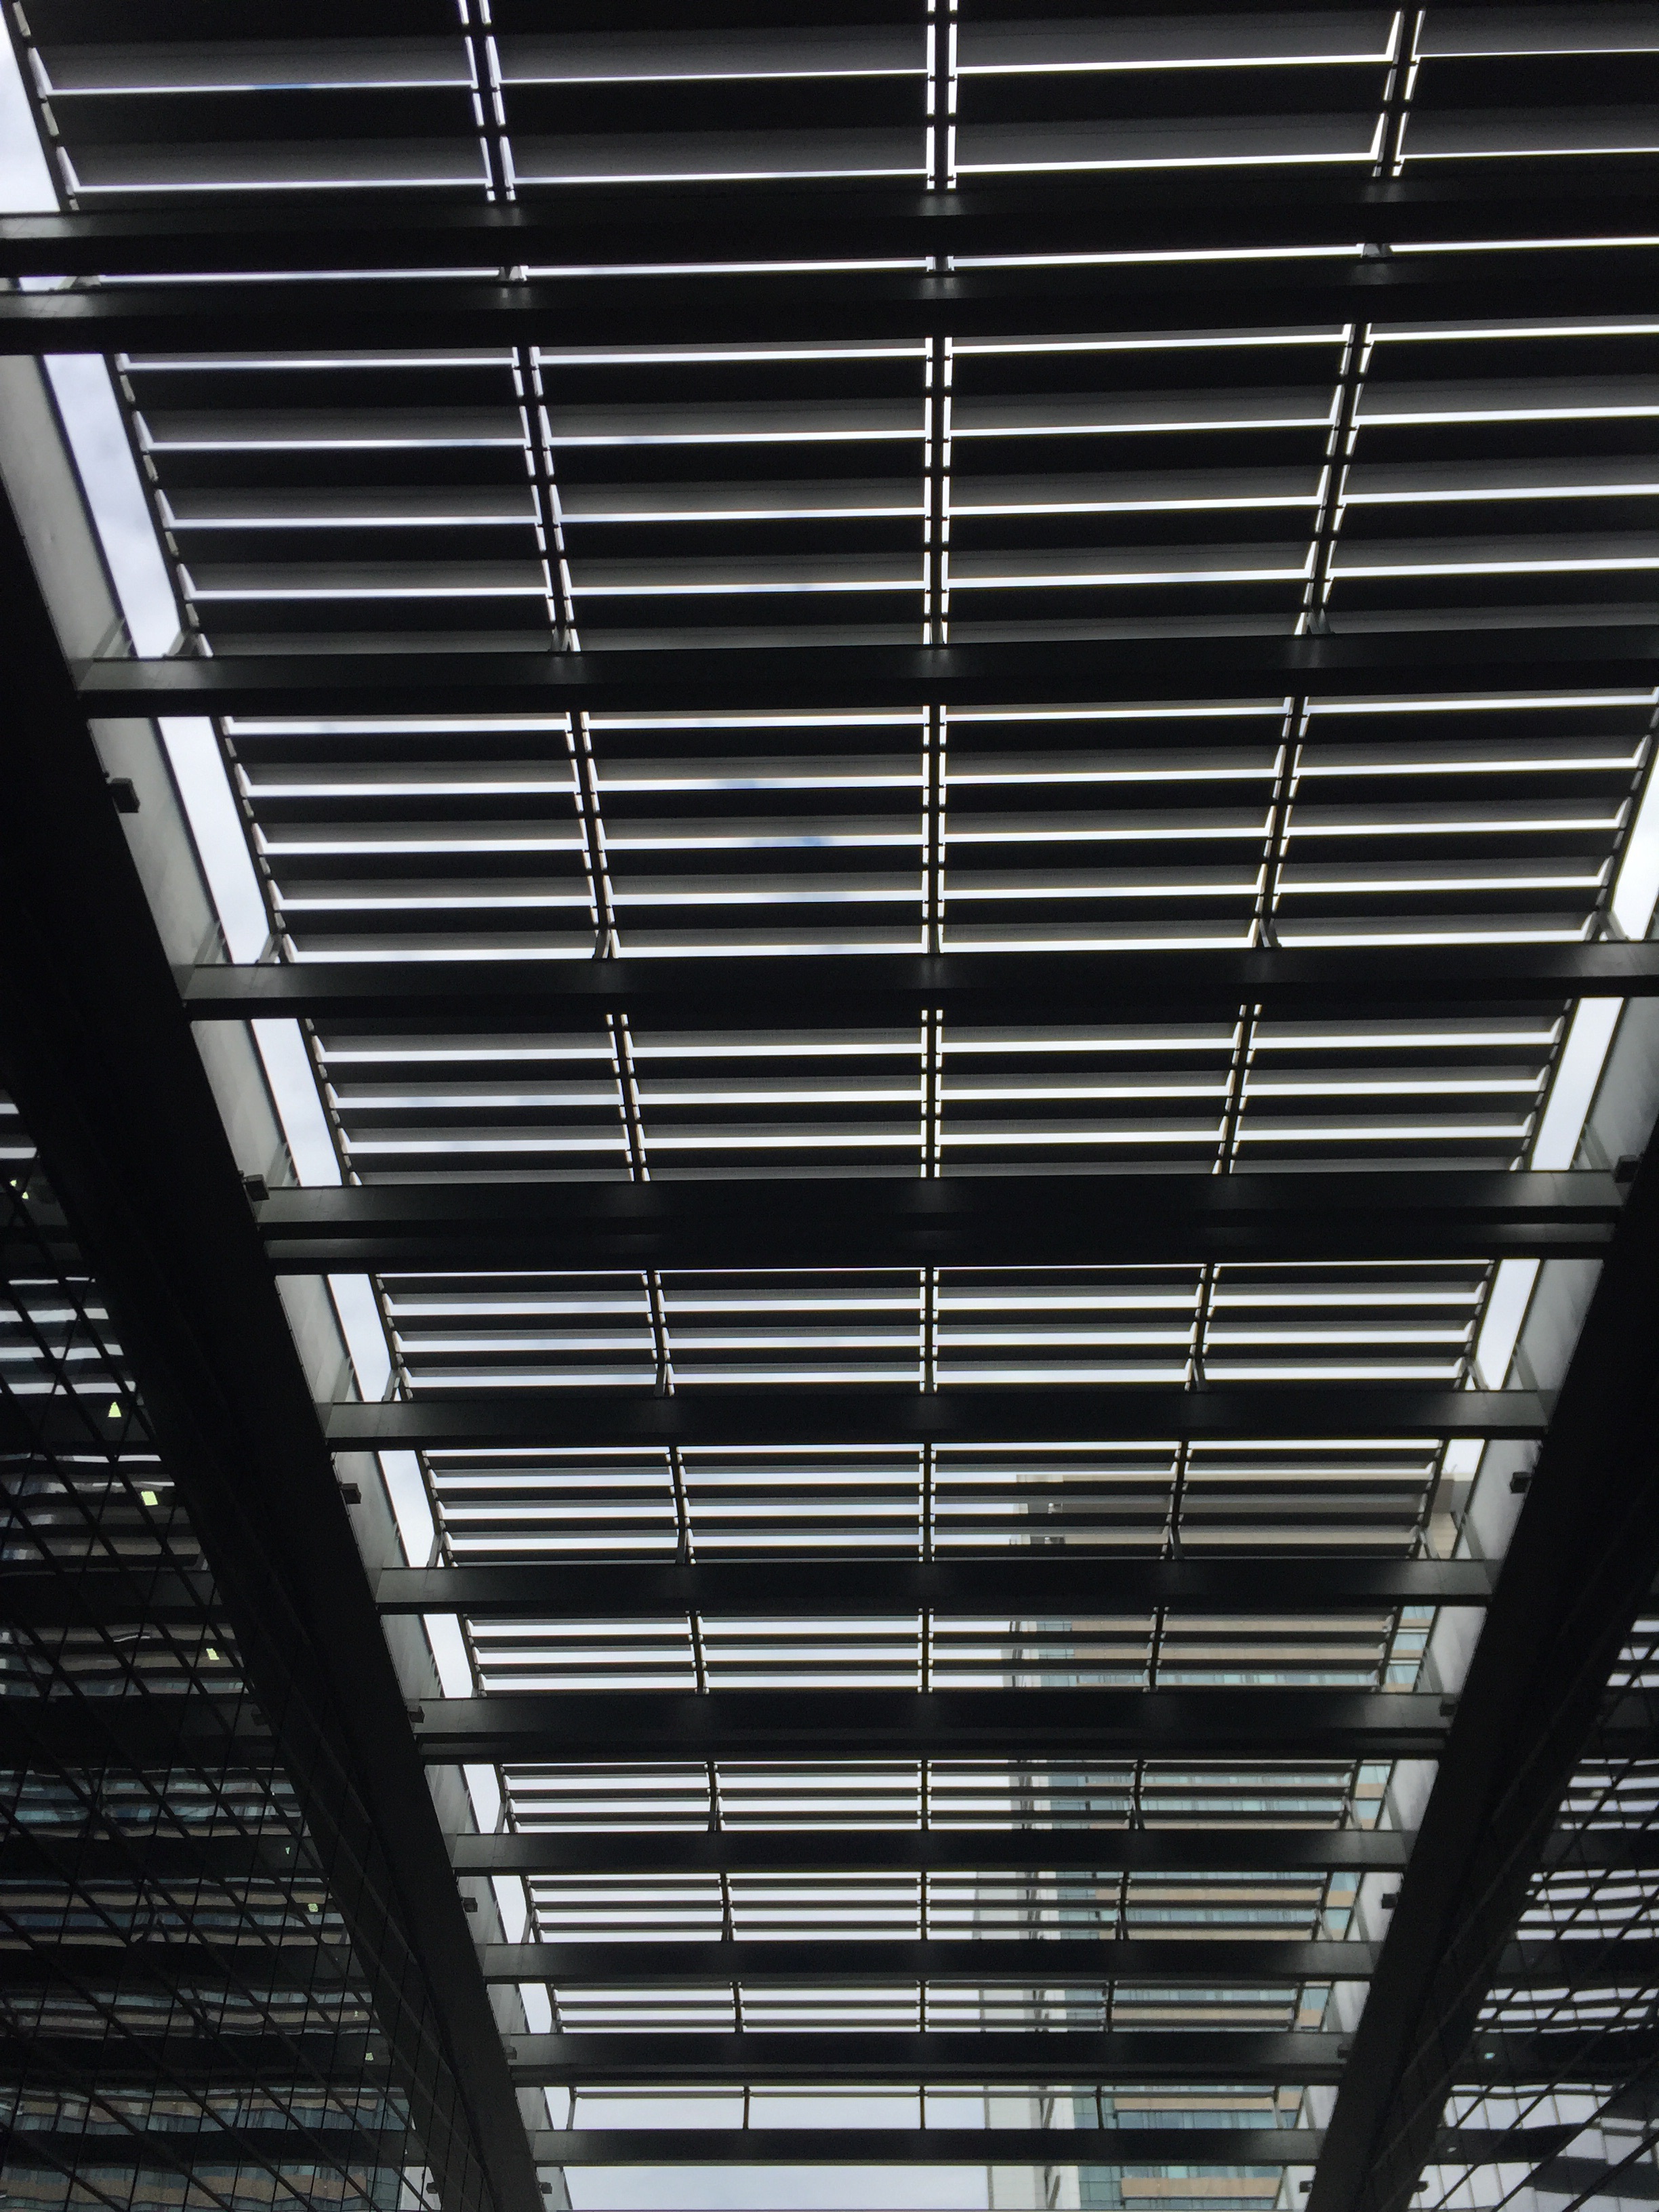
light, window, building, skyscraper, line, metal, facade, lighting, material, interior design, symmetry, window blind, grid, daylighting, window covering, window treatment, architectural features